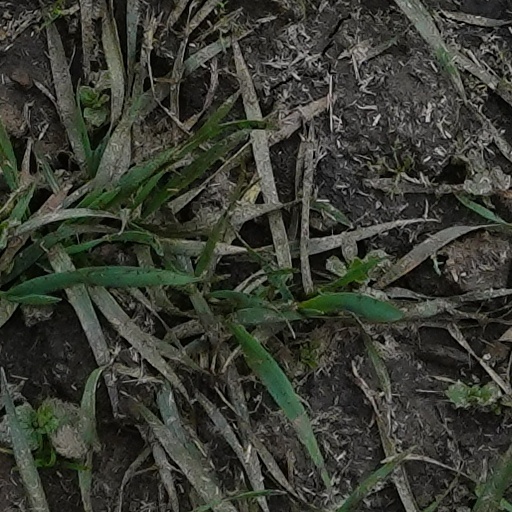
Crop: wheat